Tom Swift

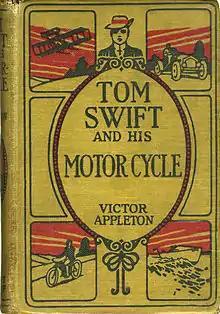
"Tom Swift and His Motor Cycle" (1910), the first Tom Swift book

Tom Swift is the main character of six series of American juvenile science fiction and adventure novels that emphasize science, invention, and technology. Inaugurated in 1910, the sequence of series comprises more than 100 volumes. The first Tom Swift – later, Tom Swift Sr. – was created by Edward Stratemeyer, the founder of the Stratemeyer Syndicate, a book packaging firm. Tom's adventures have been written by various ghostwriters, beginning with Howard Garis. Most of the books are credited to the collective pseudonym "Victor Appleton". The 33 volumes of the second series use the pseudonym Victor Appleton II for the author. For this series, and some later ones, the main character is "Tom Swift Jr." New titles have been published again from 2019 after a gap of about ten years, roughly the time that has passed before every resumption. Most of the series emphasized Tom's inventions. The books generally describe the effects of science and technology as wholly beneficial, and the role of the inventor in society as admirable and heroic.